Gina Beavers

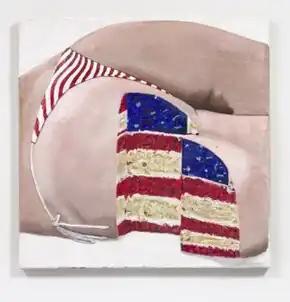
Gina Beavers, "American Flag Sponge Butt Cake", acrylic on linen on panel, 48" x 48" x 4", 2020.

Beavers returned to the body in the exhibitions "Re-Animator" (2014) and "Popography" (2015) with mostly square, often gridded paintings that matched typical formats of Instagram. In subject matter, they focused on cosmetics how-tos for "sun-kissed lips" and "smoky eye" ("Maquillaje (Make-up)", 2015) or straight-on, tightly cropped facial features ("Who Has Braces", 2014). "Los Angeles Times" critic Sharon Mizota suggested that the thickly built, sticky accretions undid the gloss and sense of effortless glamour of their digital sources, operating "somewhere between critique and affection" and aesthetic and didactic objects to "cinematic and thoroughly surreal" effect. "Artforum" described them as "less pictorial than topographic" "nature morte" objects that positioned "paint's materiality as a metonym for that of the body's, making the latter seem cadaverous by comparison," as in "Crotch Shots from the Getty Villa" (2014), a five-part grid of Greco-Roman genitalia snapped from museum statuary.